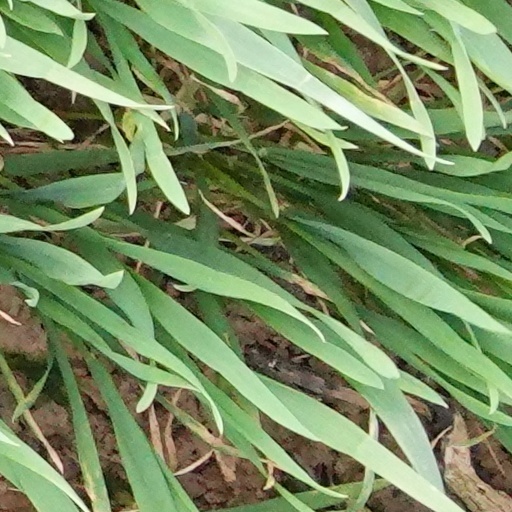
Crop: wheat